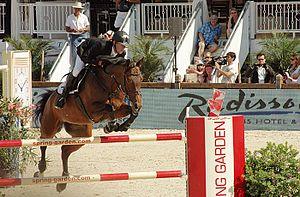
Marcus Ehning et Sabrina, lors du Global Champions Tour de Cannes (juin 2012).
Le Bavarois ou Bavarois sang chaud est une race de chevaux de sport issue des demi-sangs Rottaler, originaire de la région de Bavière, dans le Sud de l'Allemagne. Comme de nombreuses autres races de chevaux de sport allemands, son élevage s'est orienté vers la production d'un animal apte à concourir dans les trois sports équestres olympiques.